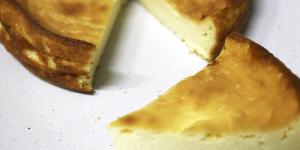
tarta de queso al horno con quesitos y nata